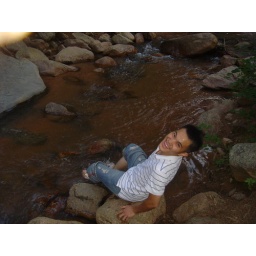
Huy washed is feets in the river which i prayed that the fish wont get kill